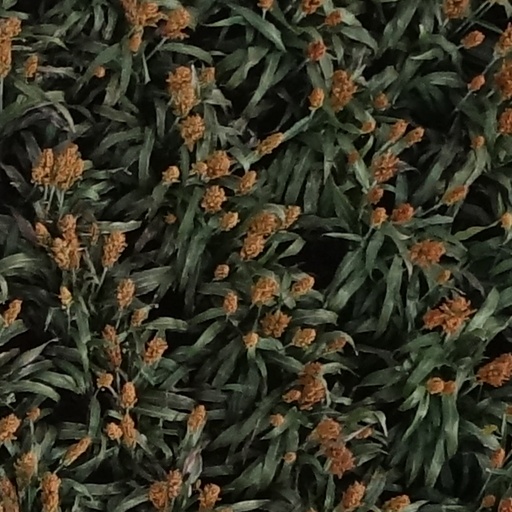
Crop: sorghum